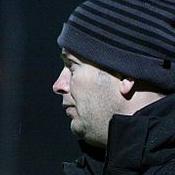
Age: 41